The Miracle Man (1919 film)

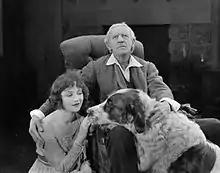
Betty Compson and Joseph J. Dowling in a scene with St. Bernard co-star.

The film takes place in a small, New England town in 1919 (the Broadway play 1914), where a group of con men plan to use a faith healer to collect money.